Autonomous aircraft

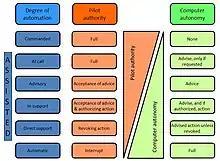
UAV's degrees of autonomy

Basic autonomy comes from proprioceptive sensors. Advanced autonomy calls for situational awareness, knowledge about the environment surrounding the aircraft from exteroceptive sensors: sensor fusion integrates information from multiple sensors.